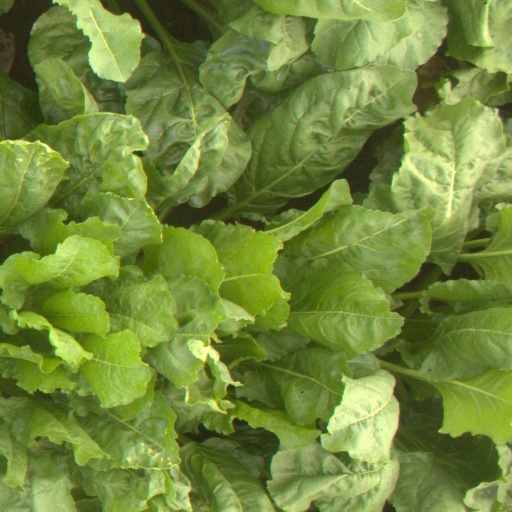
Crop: sugar beet